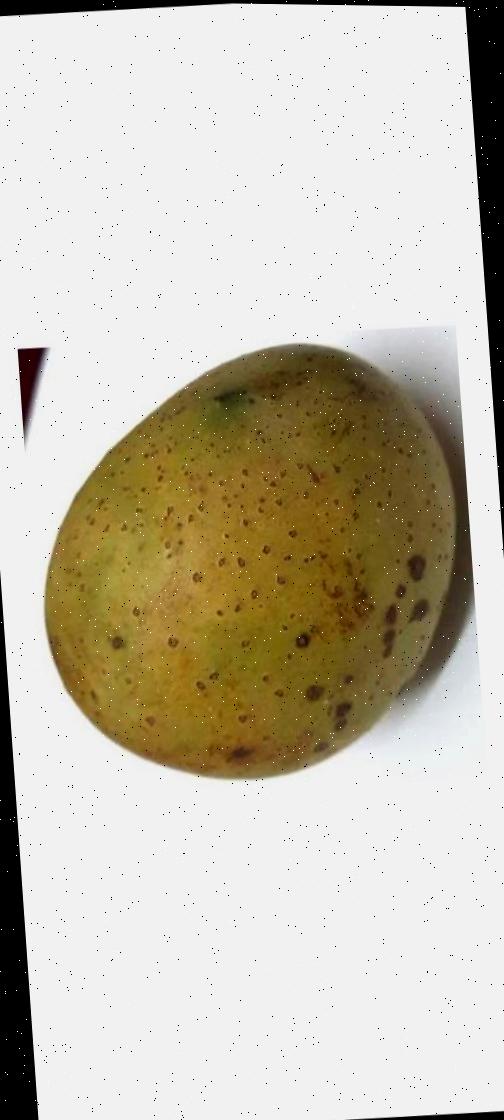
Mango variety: Gourmoti